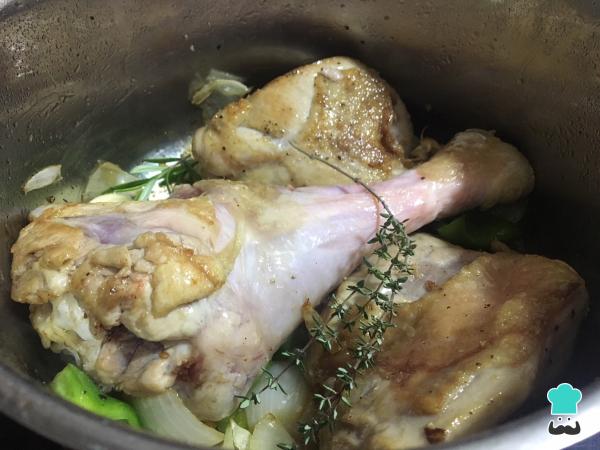
Volvemos a poner el muslo de pavo en la olla y añadimos el tomillo fresco.